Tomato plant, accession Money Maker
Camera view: horizontal (90 deg, fisheye); turntable rotation: 210 degrees
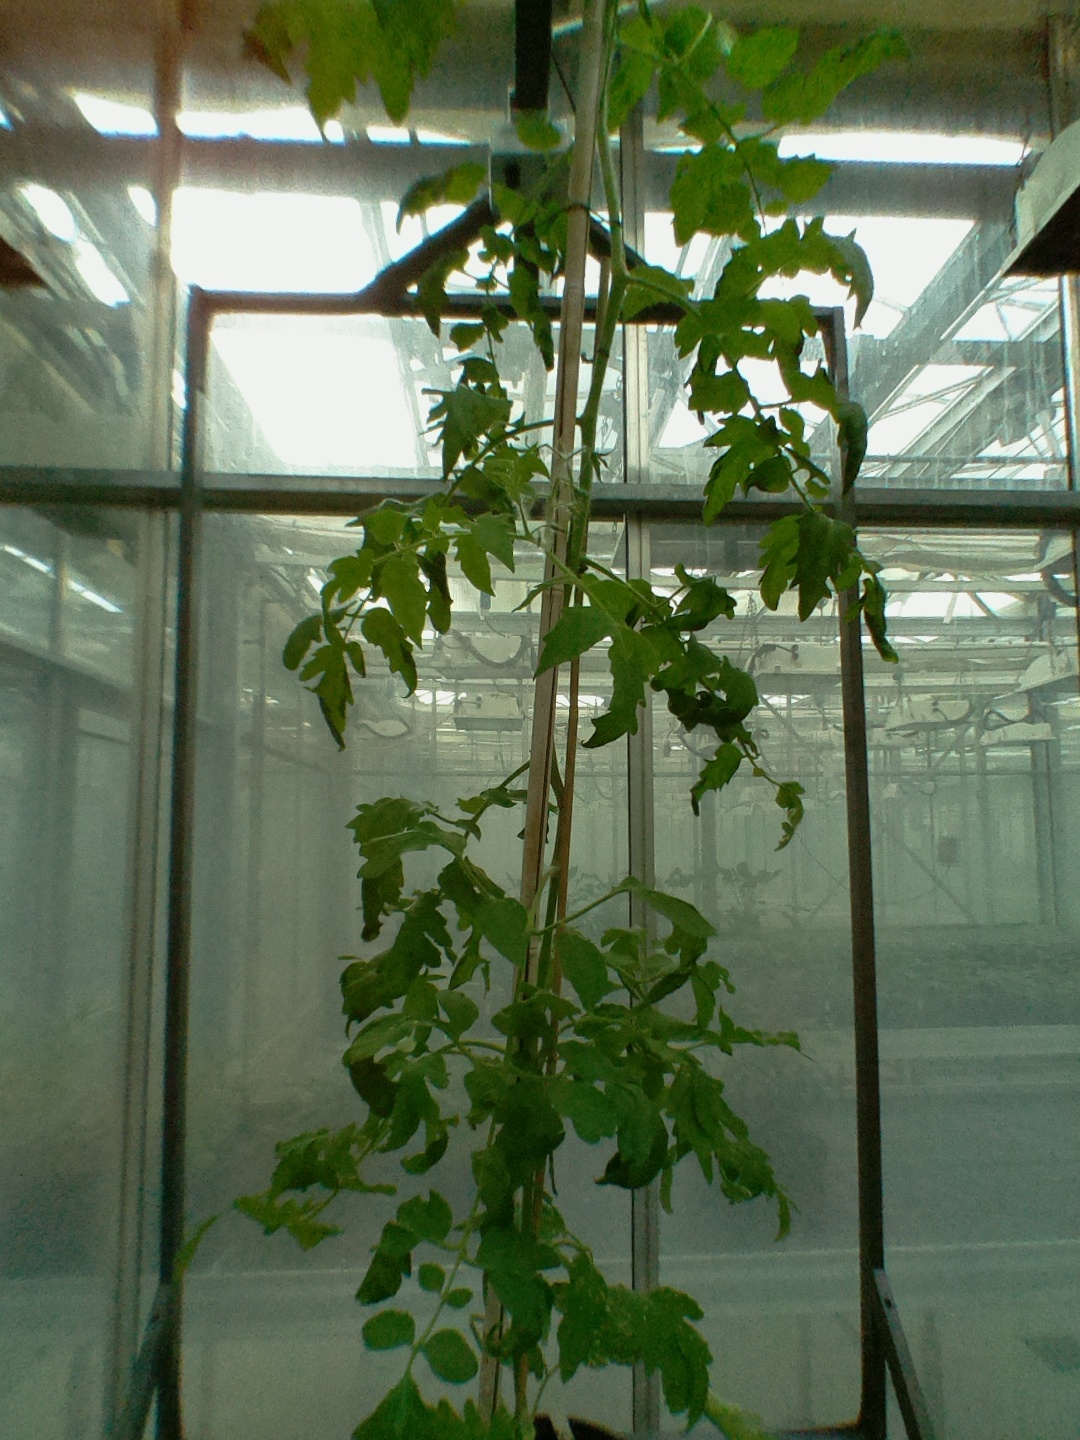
BBCH growth stage 68: Full flowering, 80%-90% of flowers open, more petals falling